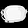
Label: Bag